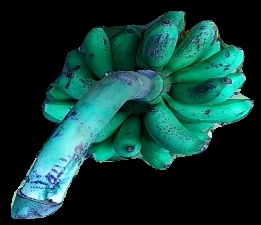
Variety: rasbale
Grade: grade3